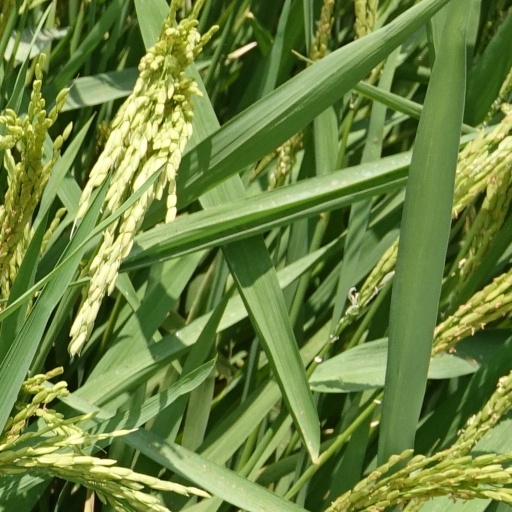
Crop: rice